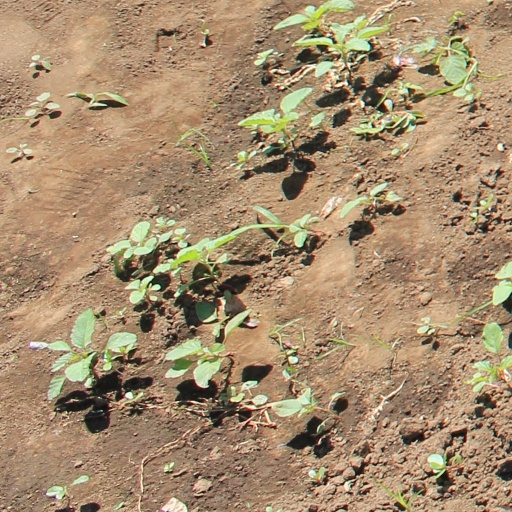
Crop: soybean